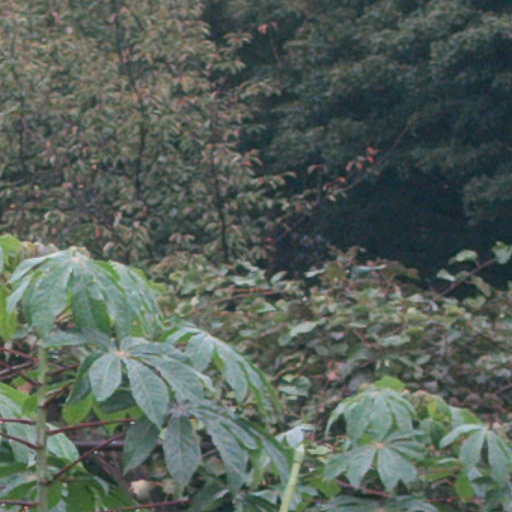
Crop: cassava